Alvaro Leonardi

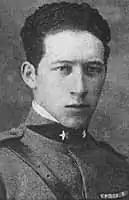

"Tenente colonnello" Alvaro Leonardi (16 November 1895 – 1 January 1955) was a World War I "Sottotenente" from Italy and a flying ace credited with eight aerial victories.